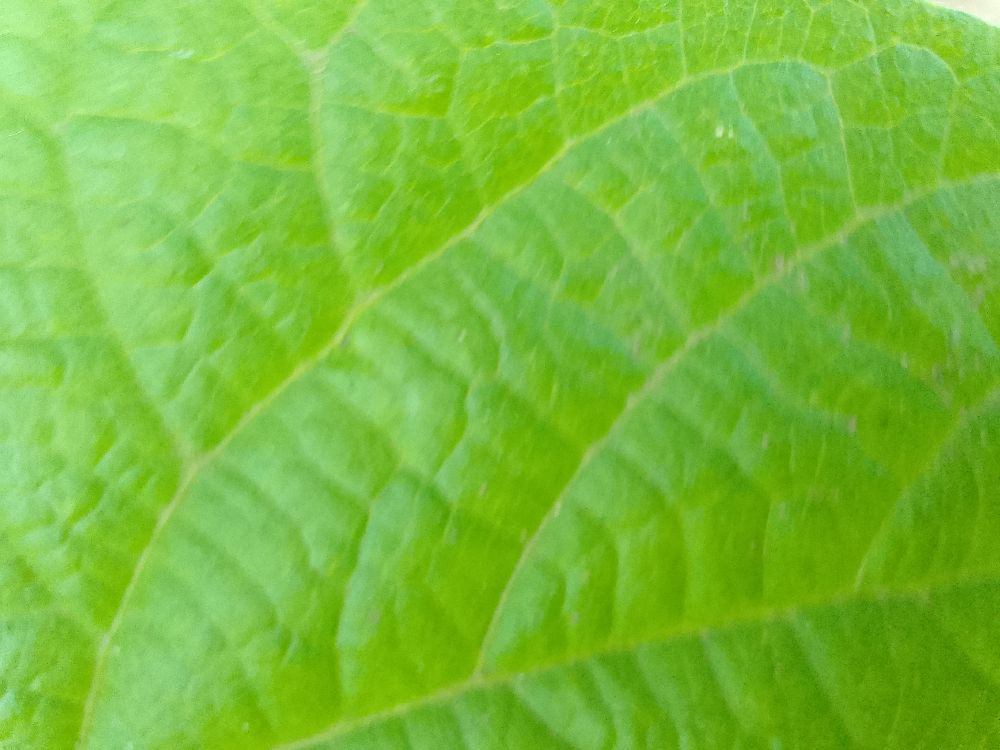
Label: healthy